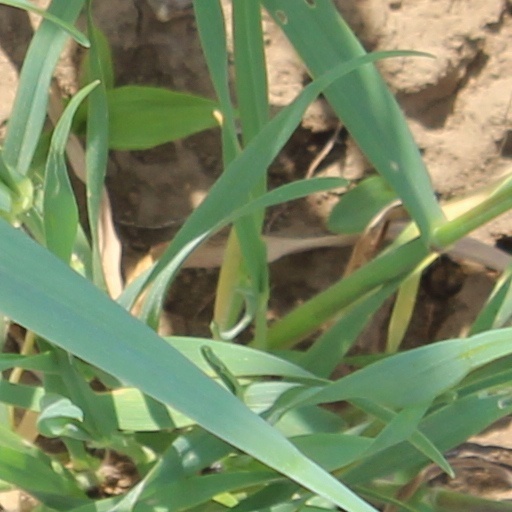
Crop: wheat